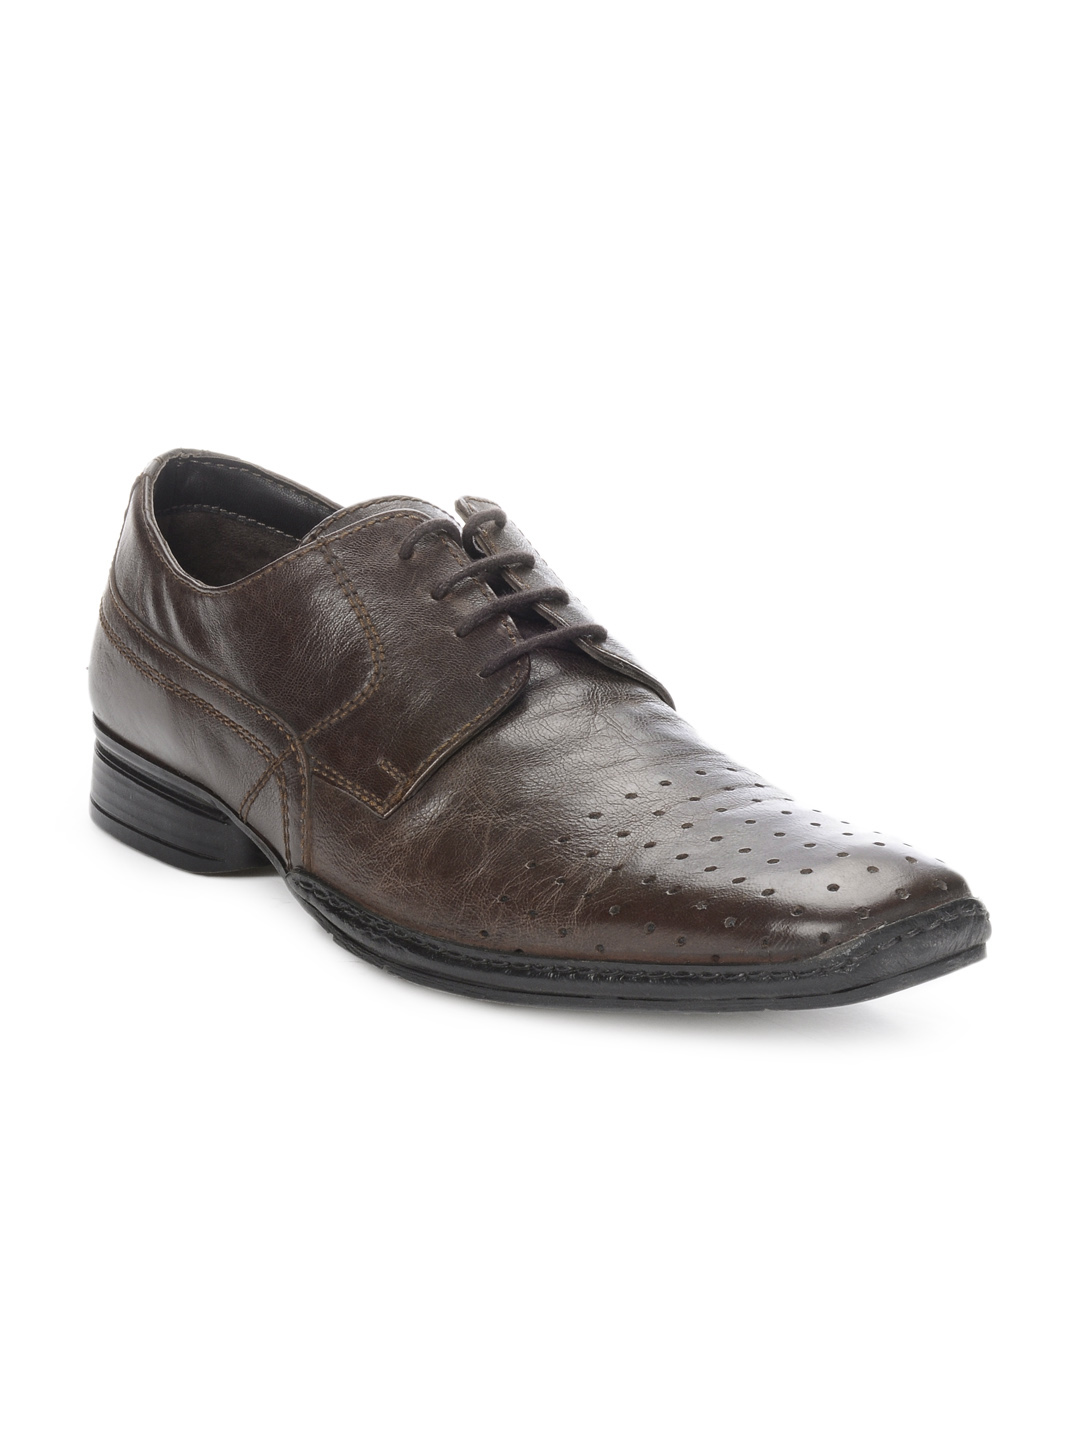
Franco Leone Men Brown Formal Shoes
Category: Footwear / Shoes / Formal Shoes
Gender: Men
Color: Brown
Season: Summer 2013
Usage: Formal